Ara de Trajano

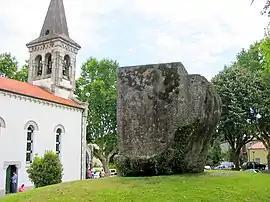

"IMP(ERATOR) CAES(AR) NERVA/ TRAIANVS AVG(VSTVS), GER(MANICVS), DAC(ICVS)/ POT(IFEX) MAX(IMVS), TRIB(VNITIA) POT(ESTATE) VII/ IMP(ERATOR) IIII CO(N)S(UL) V, P(ATER) P(ATRIAE)]"